Quentin Bell

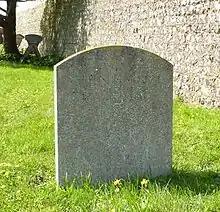
Quentin Bell's tombstone at St. Peter's Church, , East Sussex

After being educated at Leighton Park School and in Paris, Bell became a Lecturer in Art History at the Department of Fine Art, King's College, University of Durham from 1952 to 1959, then became the first Professor of Fine Art at the University of Leeds from 1959 to 1967. While there he allowed art and english student Sue Crockford to study two films even though film was not yet regarded as an art form. In 1964 he was appointed Slade Professor of Fine Art at Oxford University and, in 1965, Ferens Professor of Fine Art at the University of Hull. Bell was a Professor of Art History and Theory at the University of Sussex from 1967 to 1975.